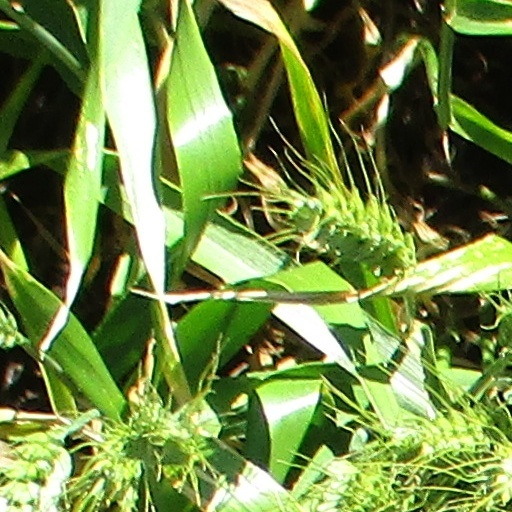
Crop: wheat